Turpan

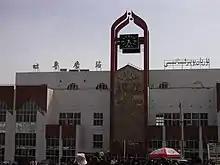
Turpan Railway Station

Turpan is located about southeast of Ürümqi, Xinjiang's capital, in a mountain basin, on the northern side of the Turpan Depression, at an elevation of above sea level. Outside of Turpan is a small volcanic cone, the Turfan volcano, that is said to have erupted in 1120 as described in the Song dynasty. In June 1995, a book of standard names for local geography was published.